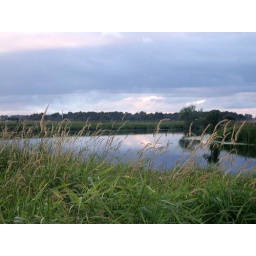
The river Bann runs behind Susie &amp;amp; Davies house in Portadown.